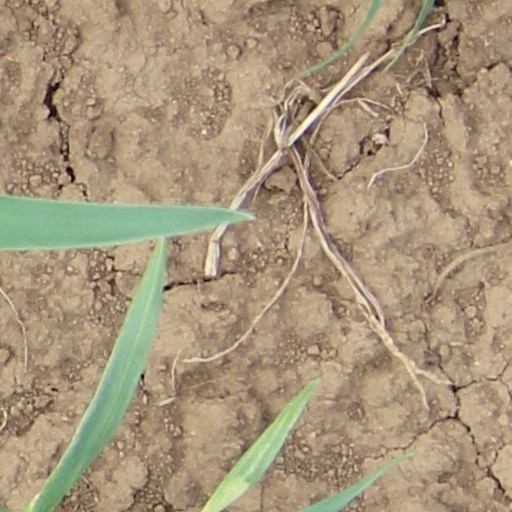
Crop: wheat